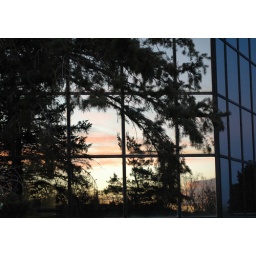
The sunset reflected in the windows of the building next door.  365:92